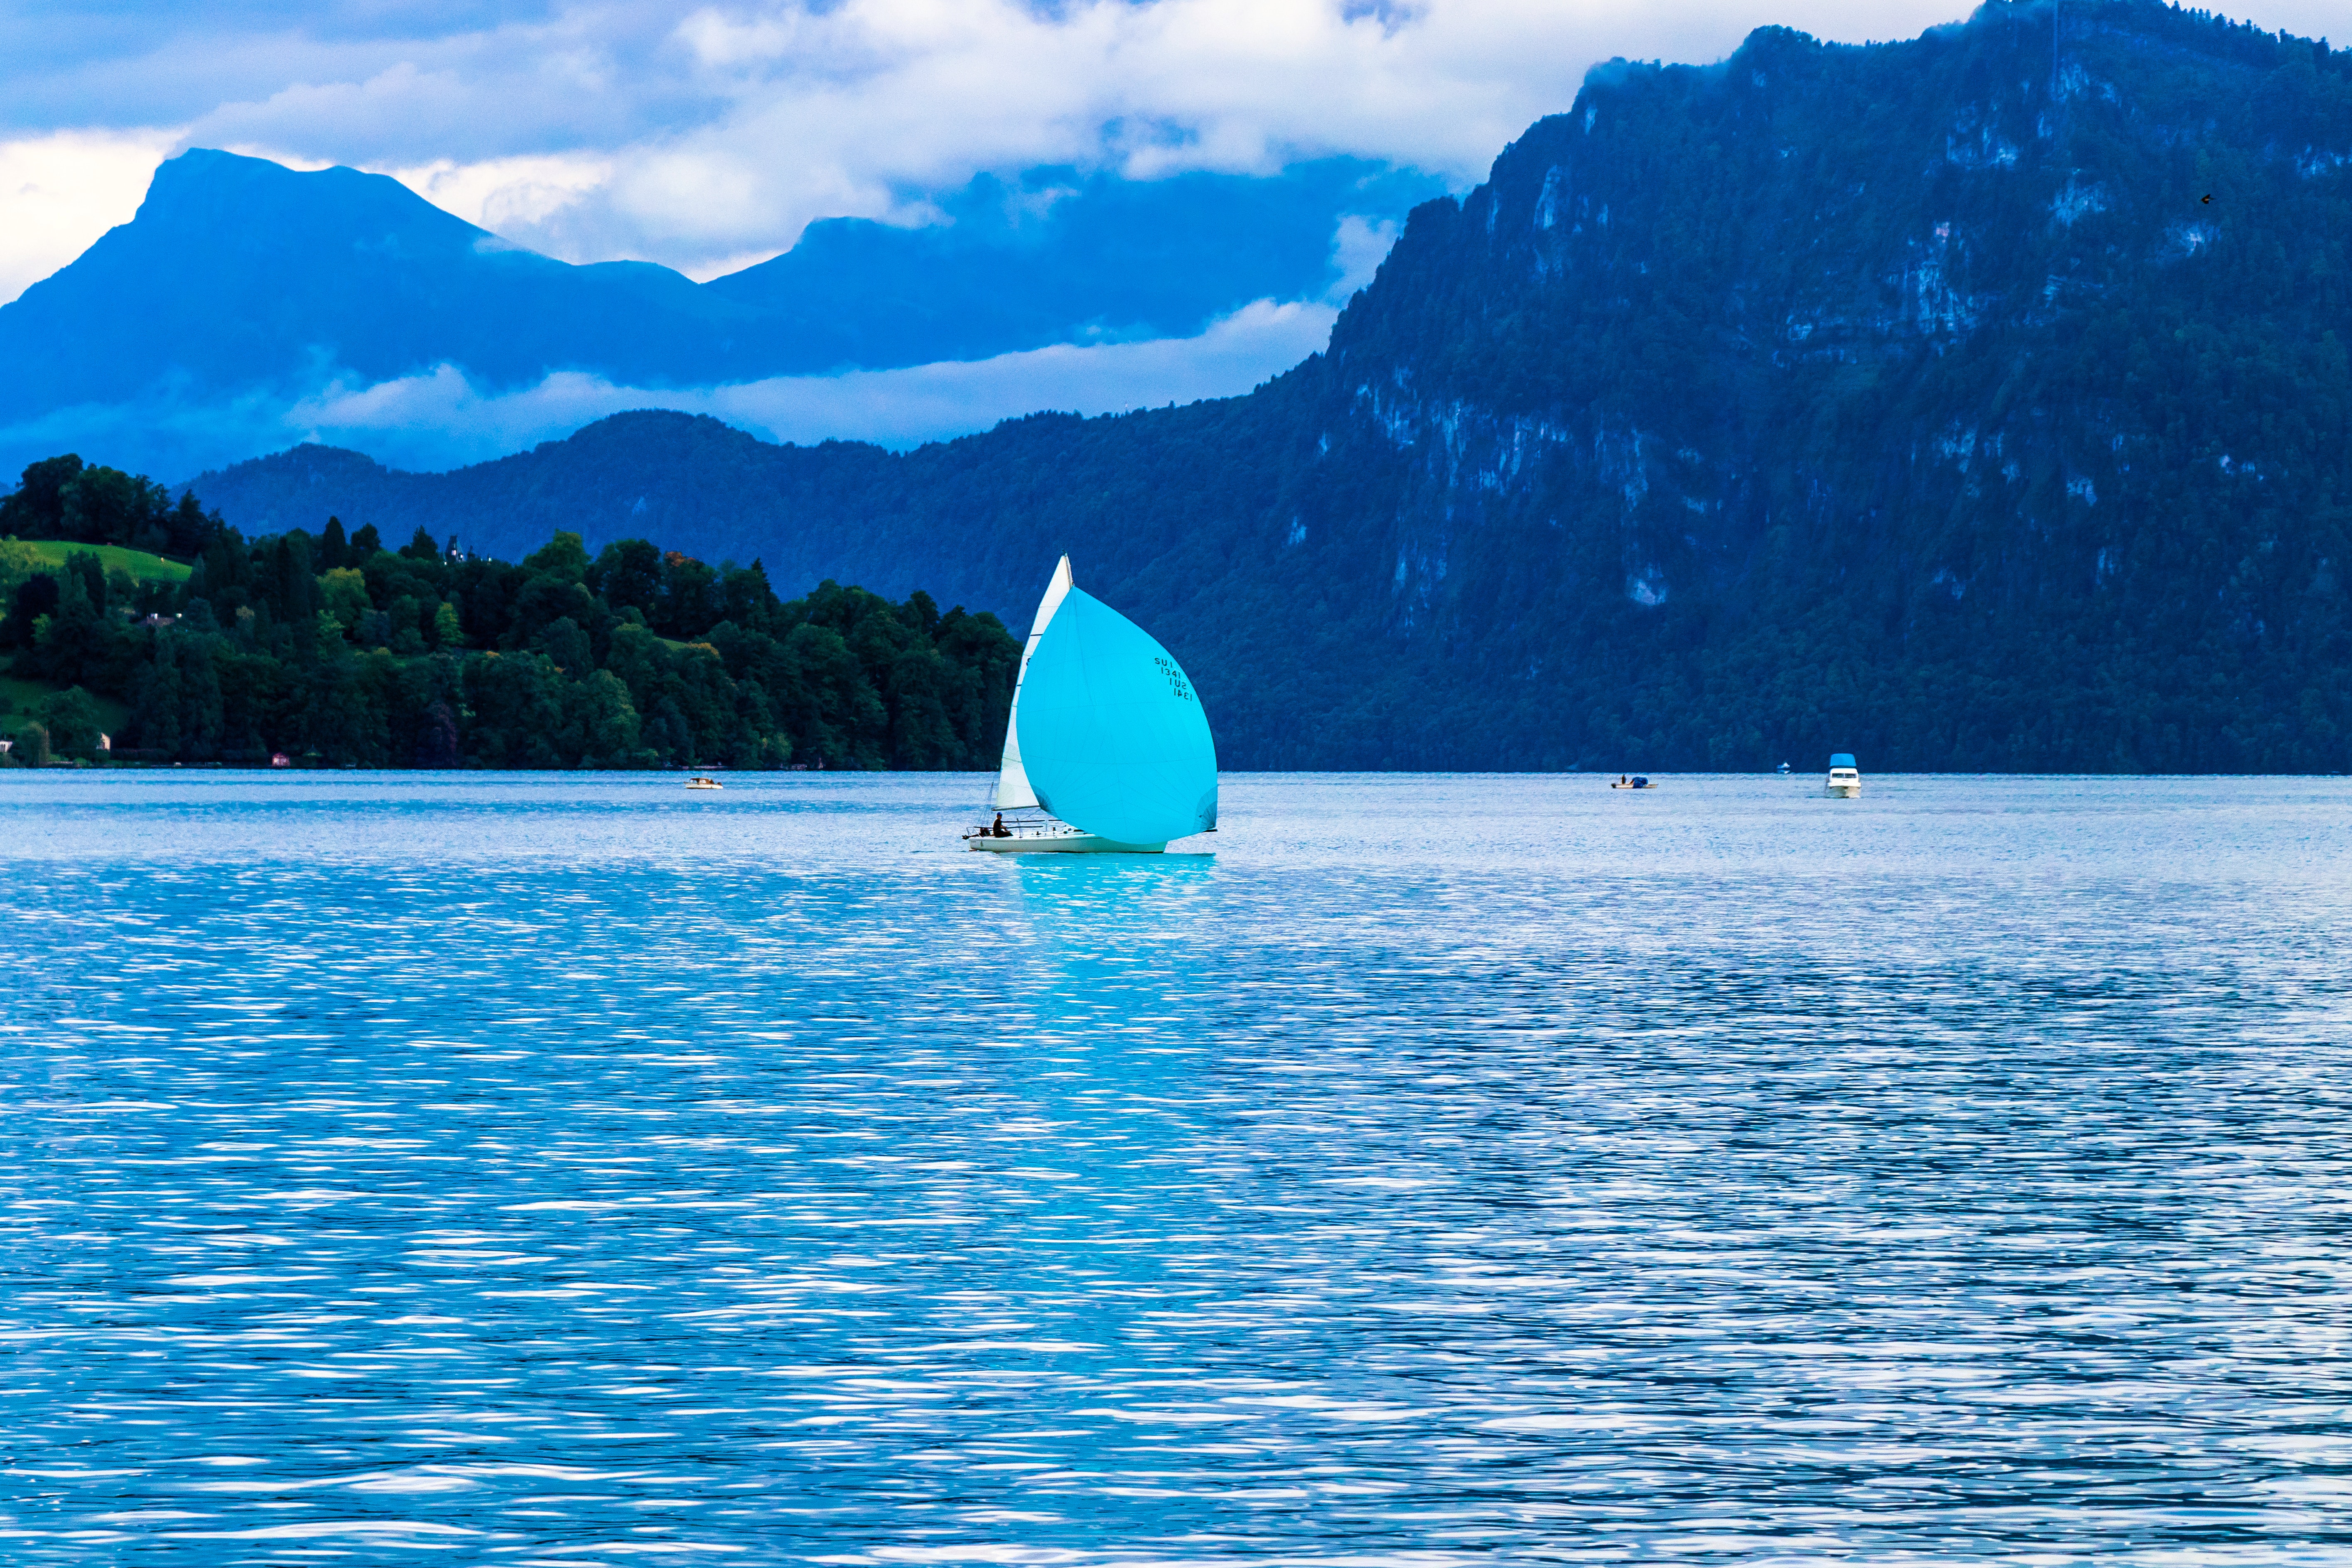
blue, water, sailing, sky, water transportation, natural landscape, sail, sound, boat, sea, sailboat, ocean, azure, lake, vehicle, mountain, mountain range, calm, watercraft, coastal and oceanic landforms, lake district, bay, vacation, inlet, wind, tourism, boating, fjord, dinghy sailing, wave